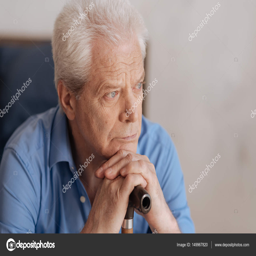
portrait of a sad senior man thinking about his past -- stock photo #